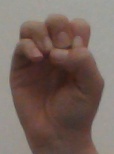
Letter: ha